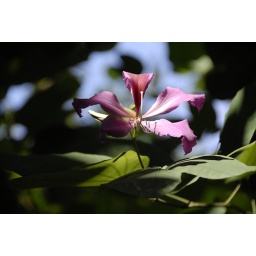
Flower above my head the blue in the back is the sky